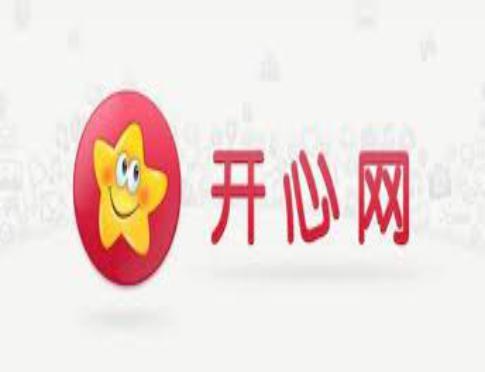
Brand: kaixinwang
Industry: Others